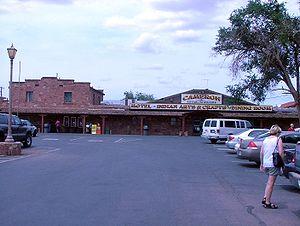
Cameron est une census-designated place située dans le comté de Coconino, en Arizona.